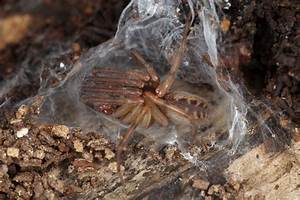
Label: ragno